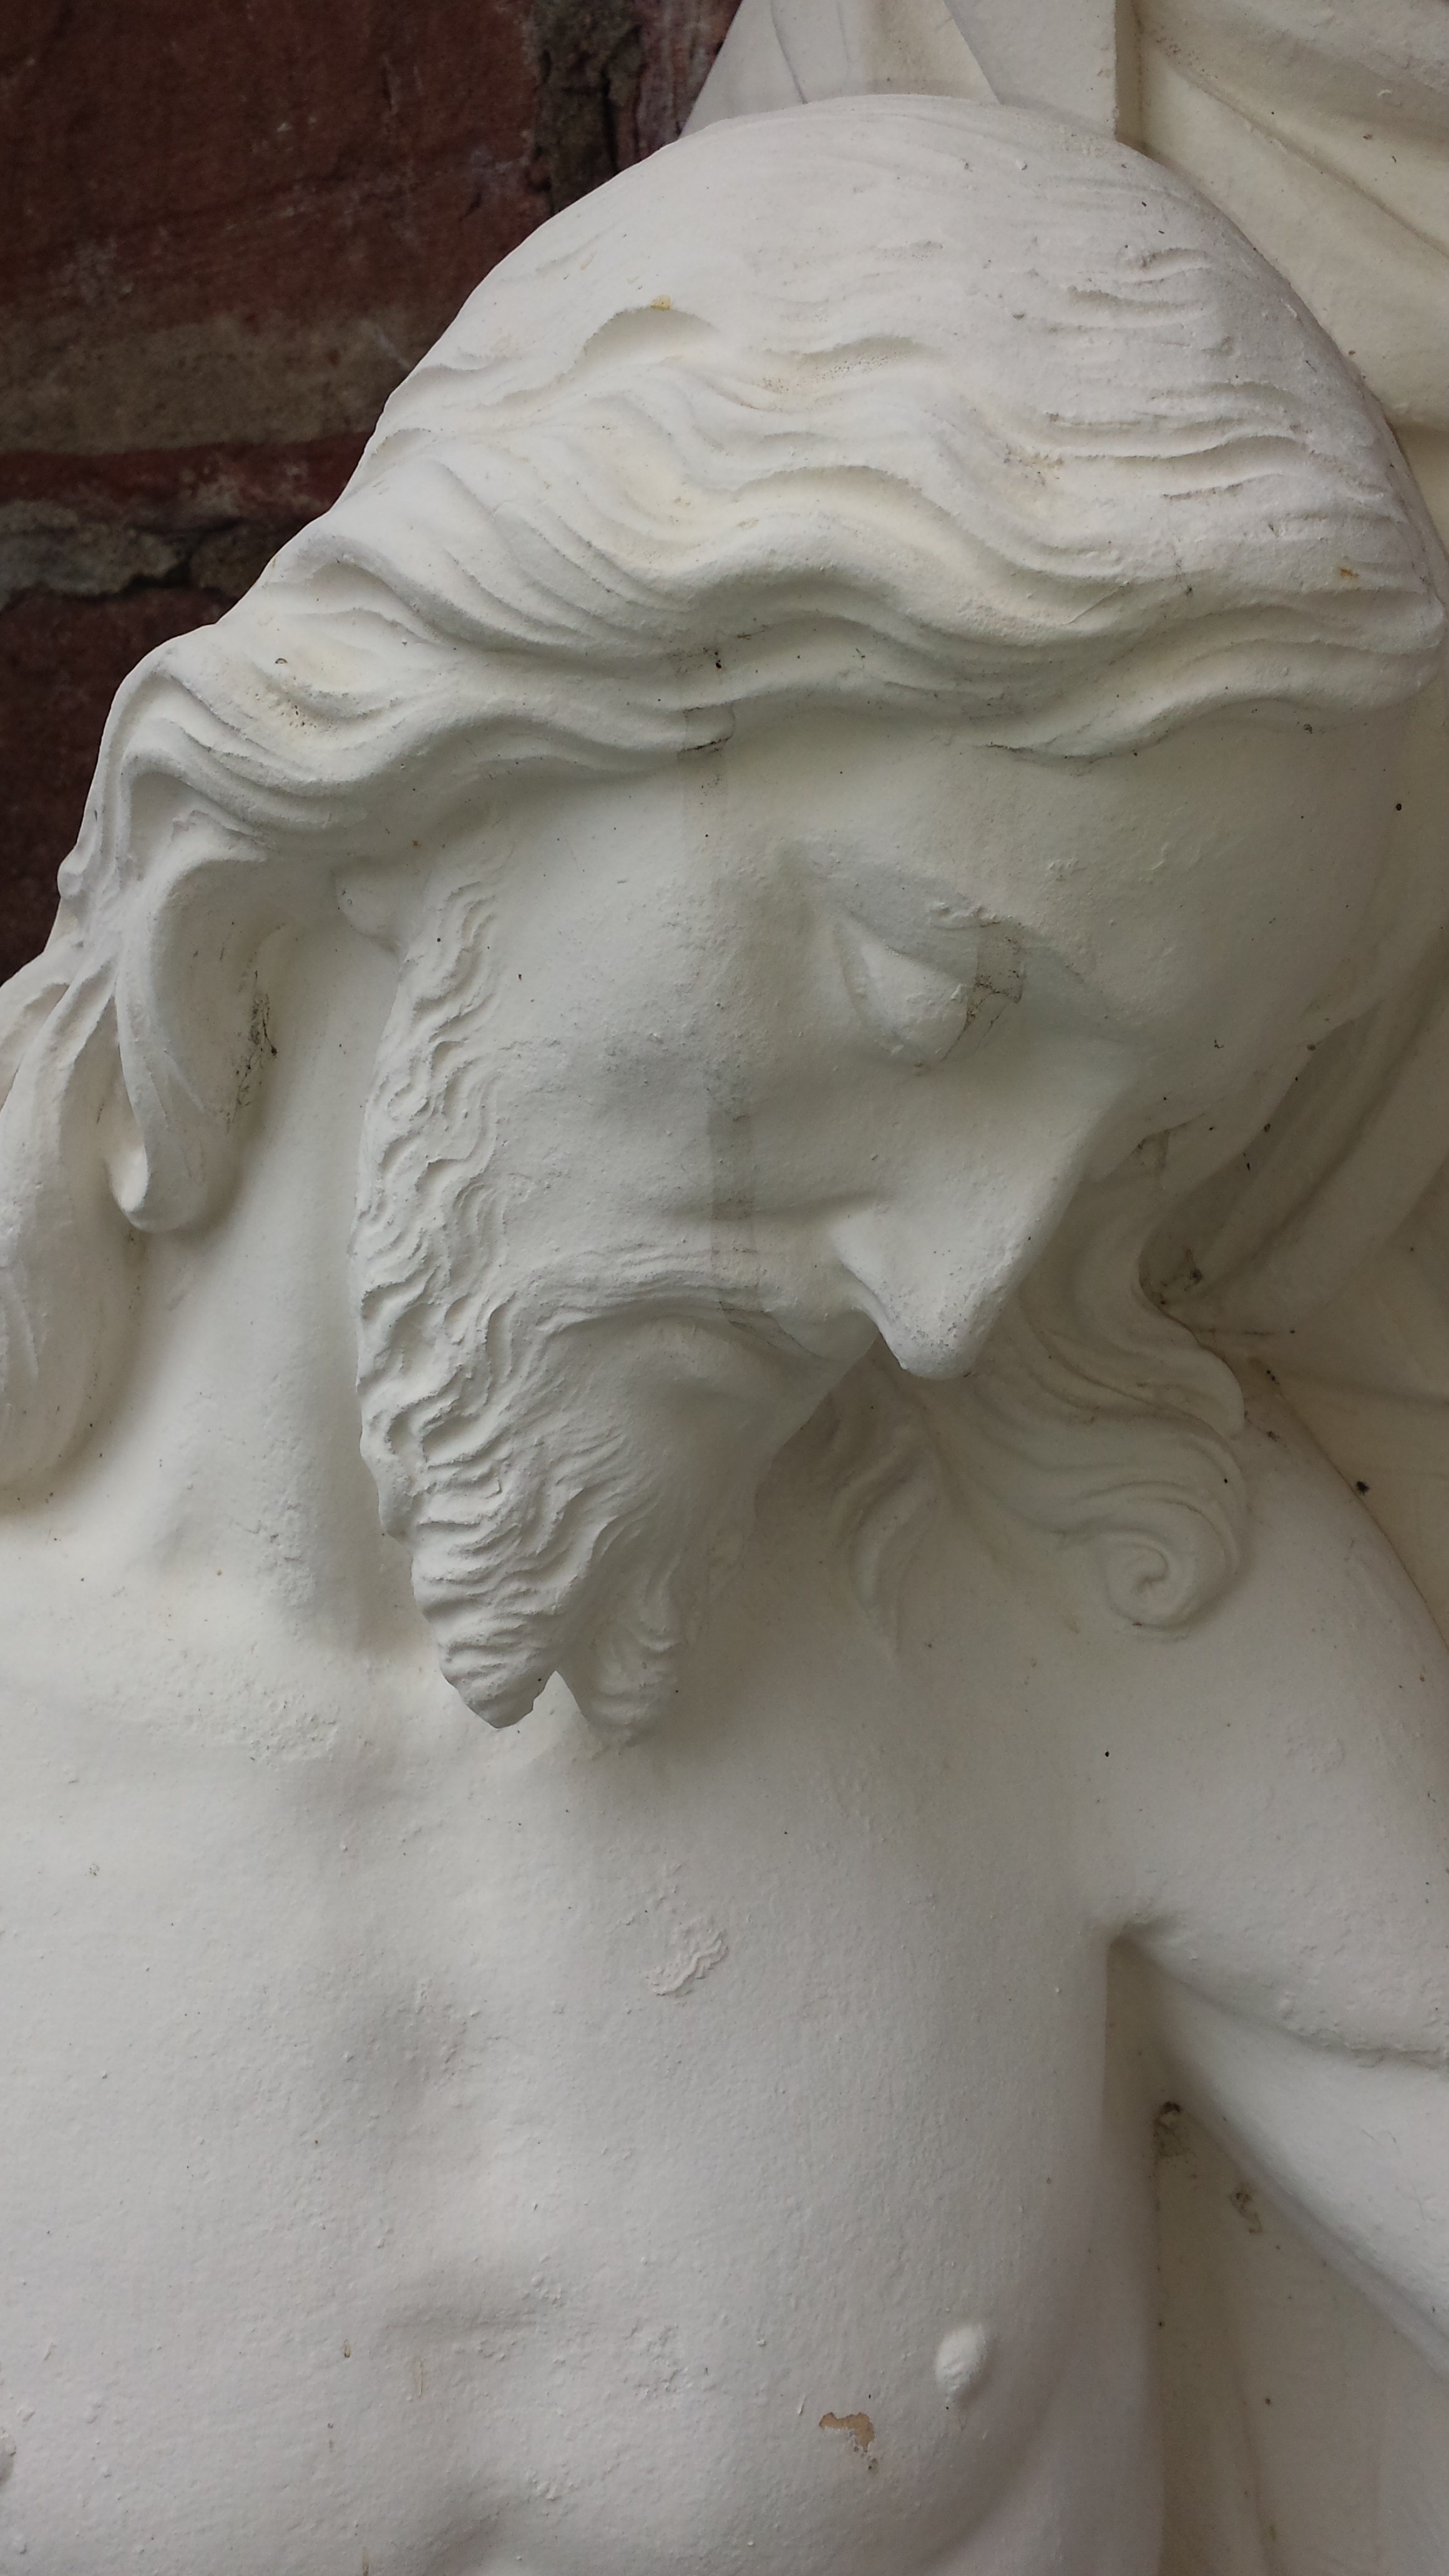
sand, white, monument, statue, ceramic, religion, church, christian, material, bible, sculpture, christ, art, dress, temple, faith, jesus, christianity, holy, easter, carving, crucifixion, relief, believe, resurrection, plaster, jesus christ, stone carving, ancient history, son of god, classical sculpture